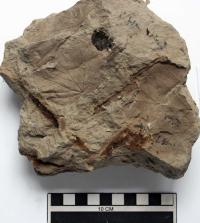
一个化石属于被子植物，其特征描述:属征：形态属，白垩纪至早第三纪被子植物叶化石，形似现代杨属，繁殖器官未知。

简述：叶椭圆形至卵圆形，顶端渐尖或钝圆，基部圆形微收缩成浅心形，两侧微不对称，羽状达缘脉序。

详述：叶椭圆形至卵圆形，长6.8~7.8cm，宽4.5~4.2cm，顶端渐尖或钝圆.基部圆形微收缩成浅心形，两侧微不对称，叶边全缘或只波状微齿。羽状达缘脉序，中脉近基部粗壮，向上逐渐变细；侧脉约7对，近基3对排列较密，与中脉的夹角近垂直或钝角，其他侧脉间距相等，与中脉夹角约30~50度；三次脉及顶，形成长方形网格，排列整齐。